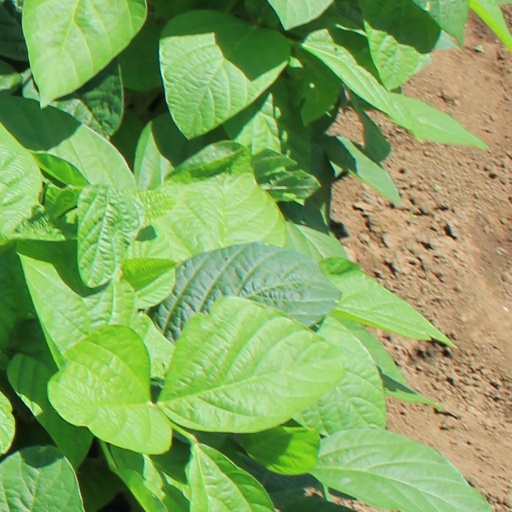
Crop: soybean